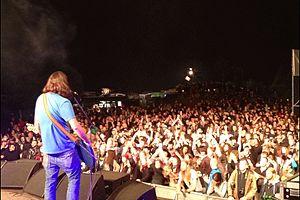
The Atomic Bitchwax, souvent abrégé TAB, est un groupe de rock américain, originaire de Neptune Township, New Jersey. Il est formé à la fin des années 1990 avec Ed Mundell, guitariste soliste, également membre de Monster Magnet, Chris Kosnik, ex Godspeed à la basse et au chant, et Bob Pantella qui prend la place de Keith Ackerman à la batterie.